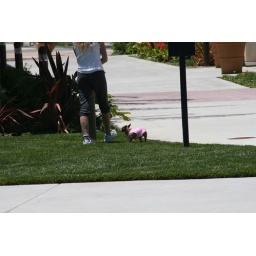
As if that chihuahua wasn't pathetic looking enough already, some fool had to dress it in a pink sweater...